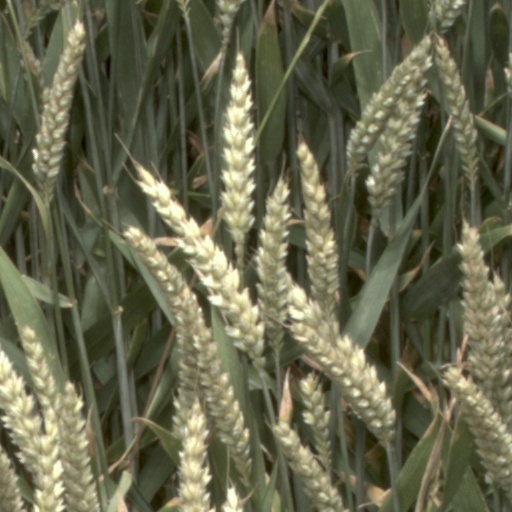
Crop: wheat